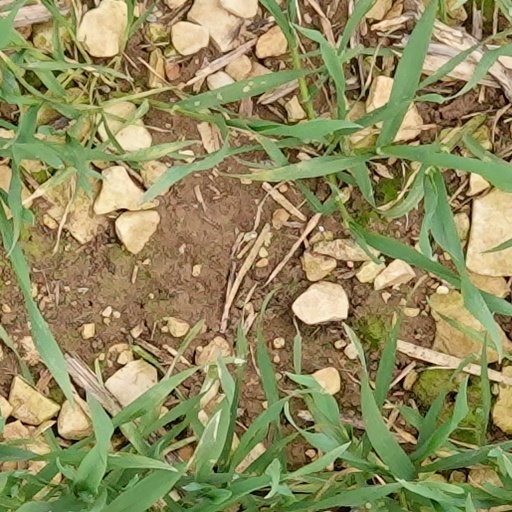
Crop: wheat